4-4-2 (locomotive)

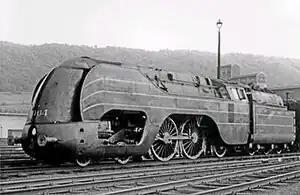
NMBS/SNCB Class 12 No. 12004, c. 1940

In 1939, the National Railway Company of Belgium (NMBS/SNCB) introduced six Class 12 streamlined Atlantic locomotives on the fast lightweight boat trains that ran on the line between Brussels and Ostend. Designed by Raoul Notesse to be capable of speeds of and based on the successful Canadian Pacific Railway 4-4-4 "Jubilee" type semi-streamlined locomotives, but incorporating the ideas on streamlining of André Huet, they were built by John Cockerill at Seraing. They were fully streamlined, except for openings to provide access to the valve gear and motion, and had inside cylinders with outside valve gear to reduce oscillation at speed. The class remained in service until 1962.